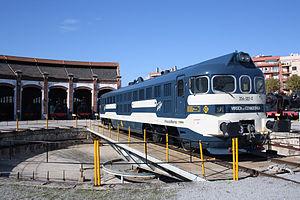
Le Musée du chemin de fer de la Catalogne est consacré à l'histoire du chemin de fer de la Catalogne et il se trouve dans la ville de Vilanova i la Geltrú, juste à côté de la gare des trains de la ligne Barcelone -Tarragone. Il a été inauguré le 5 août 1990. L'espace est géré par l'institution Fundación de los Ferrocarriles Españoles.